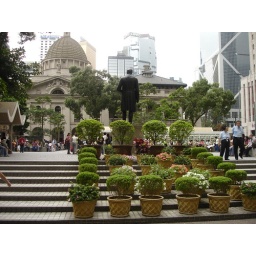
Flower pots outside the government building in Statue Sqaure, Hong Kong